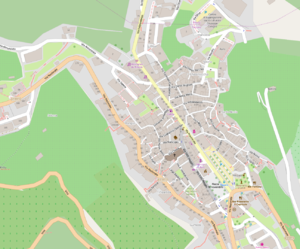
Pazzano est une commune de la province de Reggio de Calabre en Calabre.